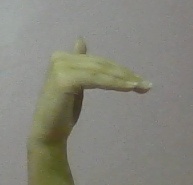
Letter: khaa